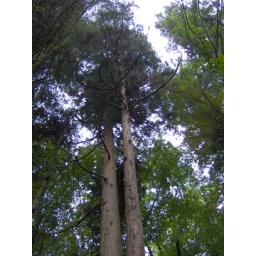
a sequioia tree in the Cong national forest